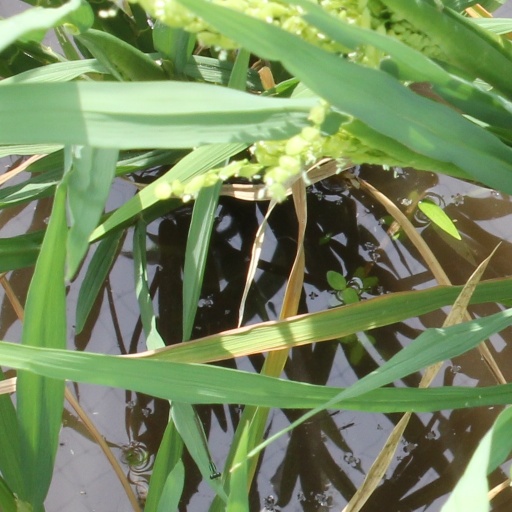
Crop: rice